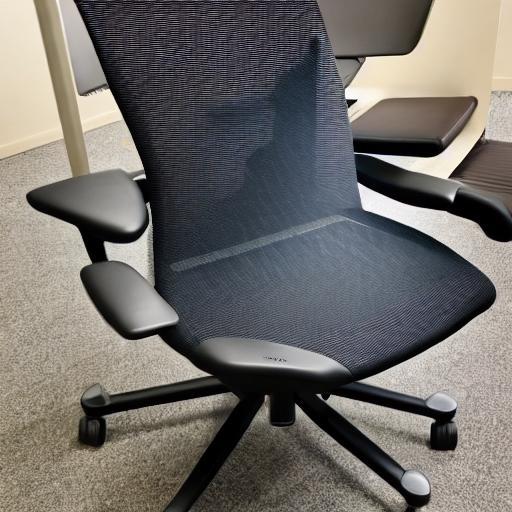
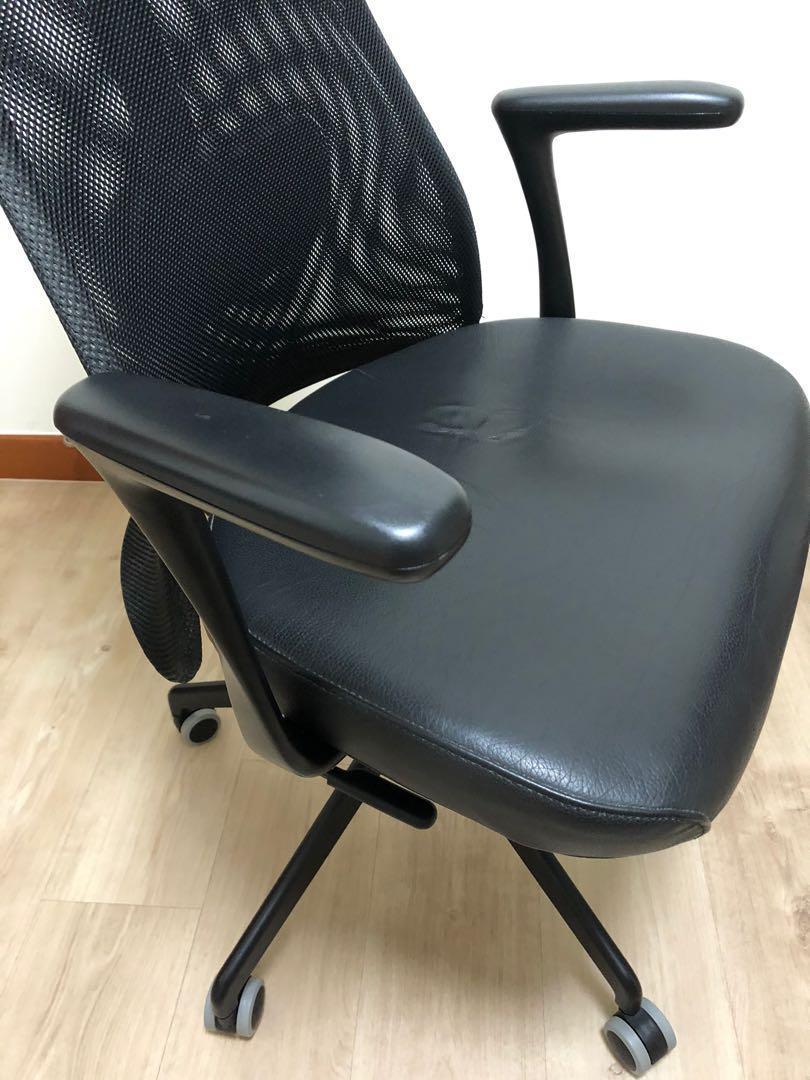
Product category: items_chair
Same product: no